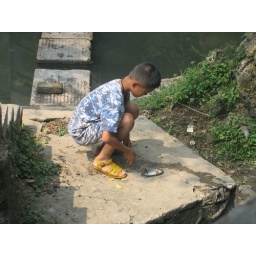
Back in Yangshuo...a little boy trying to set a fish free after catching it